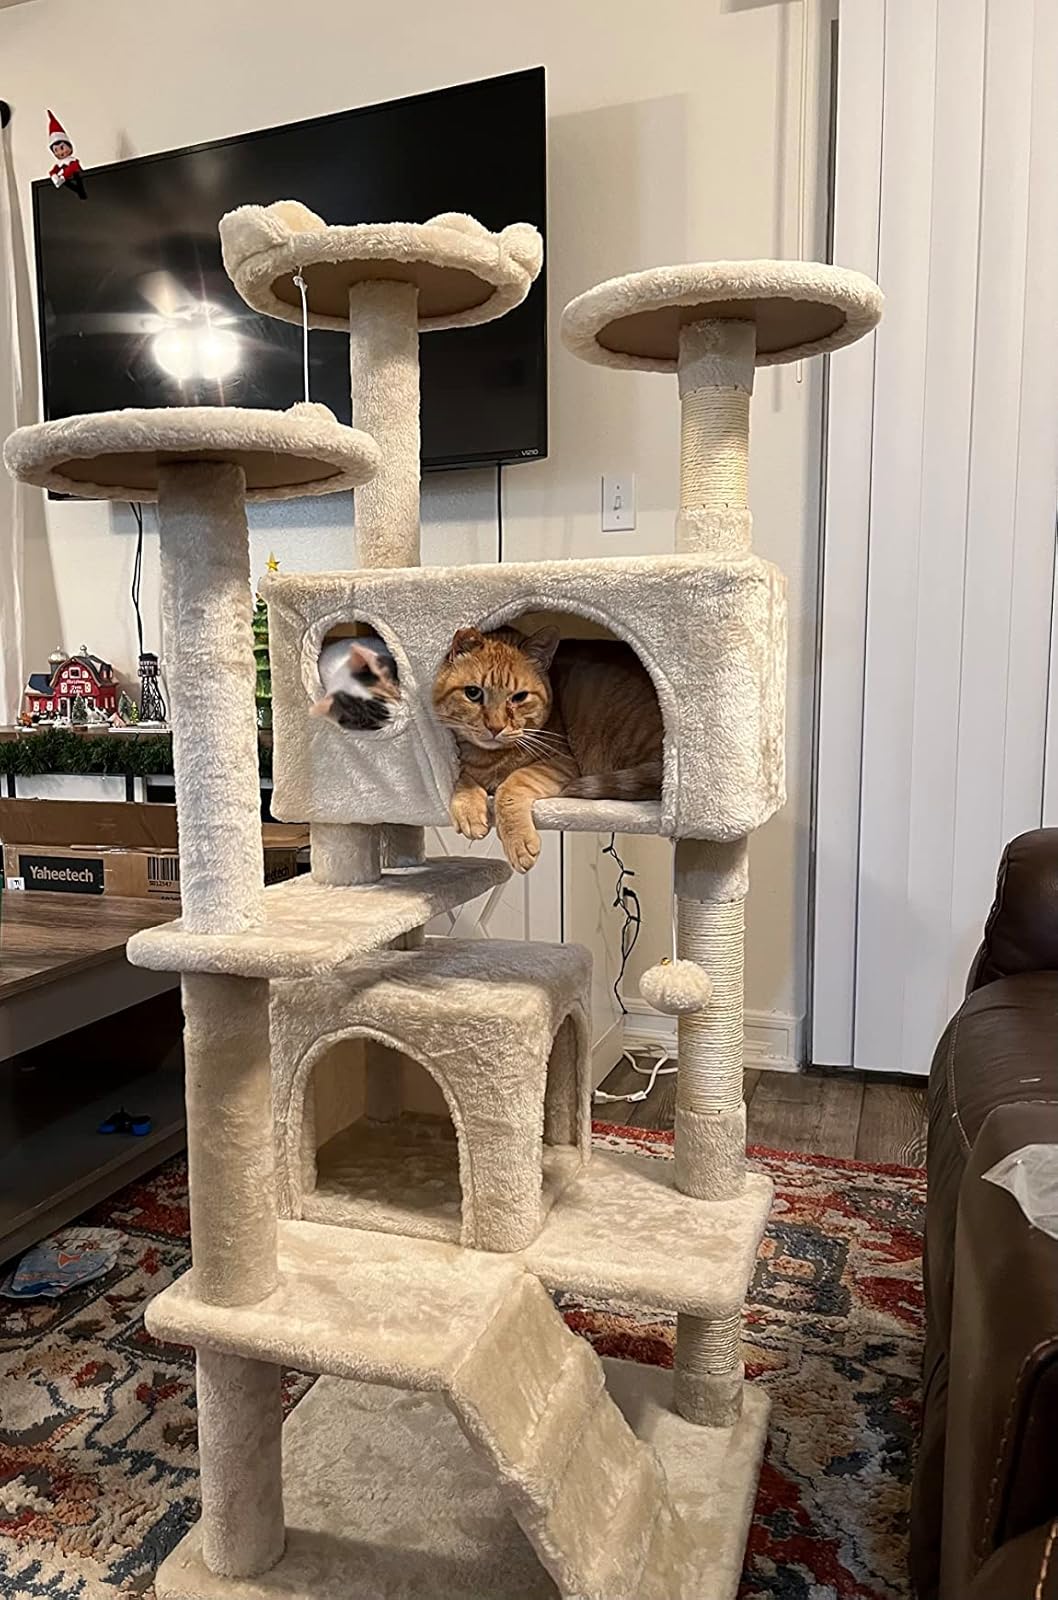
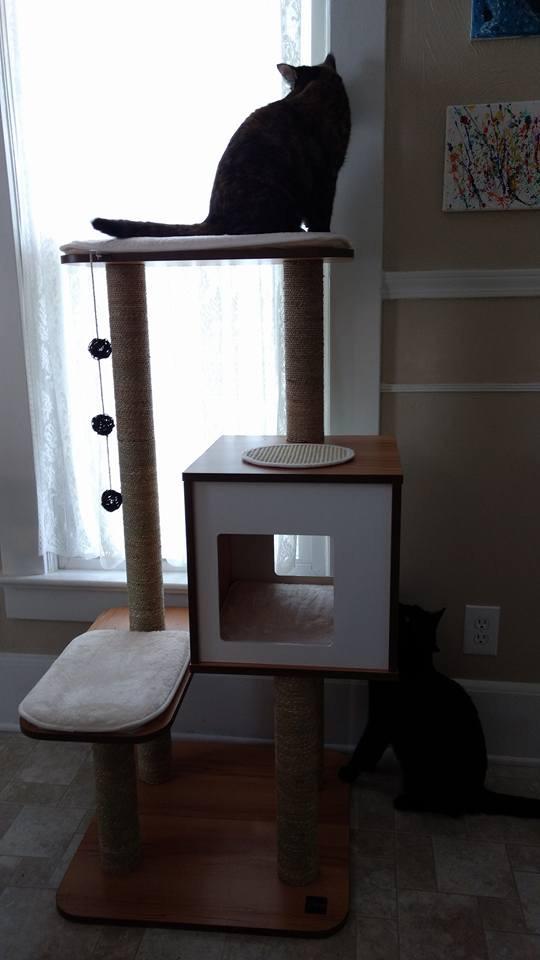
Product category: items_cat tree
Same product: no